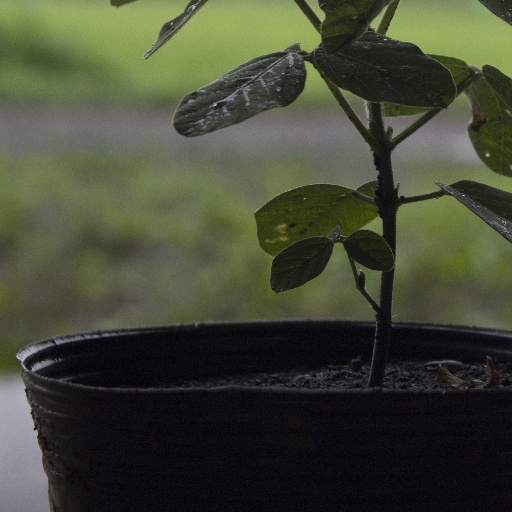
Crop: soybean